Labor and the environment

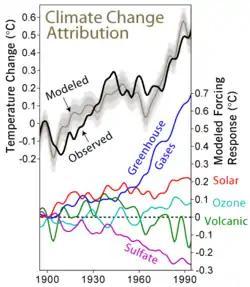

One of the major issues with tourism is the littering that tourists tend to contribute to. When tourists are littering they are not only effecting the environment but they are also effecting the animals among that ecosystem. The consumption of litter amongst these animals can result in illness and death. Not only can this factor into the land but also the organisms in the sea by breaking coral and also frightening animals or bringing illness and death among them.